Silke Grimm

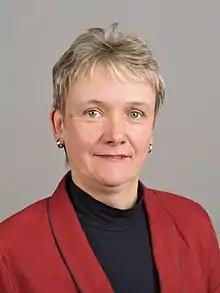
Silke Grimm

Silke Grimm (born June 22, 1967, in Seifhennersdorf) is a German politician. From 2014 until September 2019, she was a member of the Saxon state Parliament.